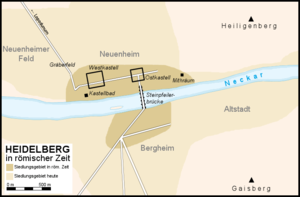
Neuenheim est un quartier de la ville de Heidelberg, une ville située dans le Land de Bade-Wurtemberg dans le Sud-Ouest de l'Allemagne. Le quartier s’étend sur la rive droite du Neckar.